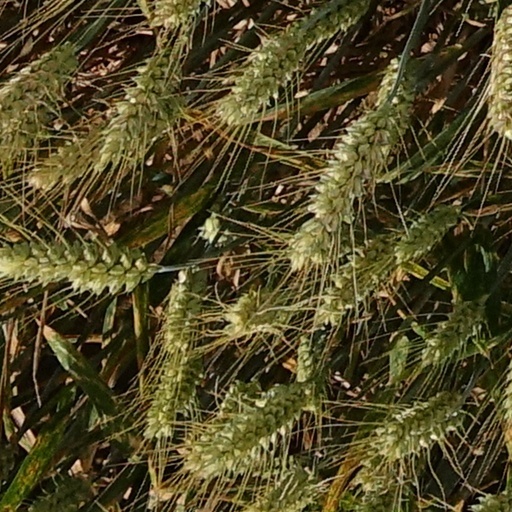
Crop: wheat